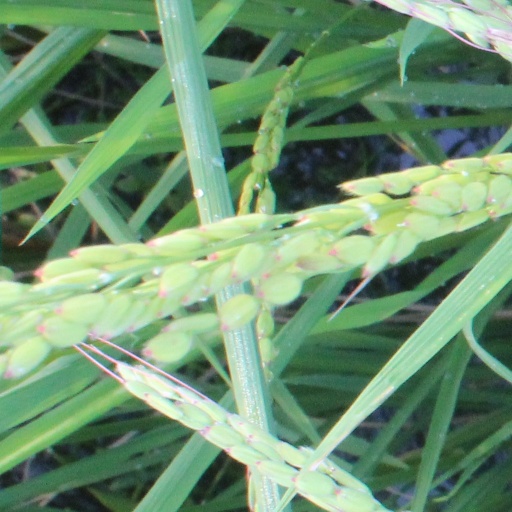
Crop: rice